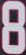
Number: 8